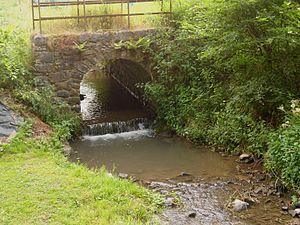
La Haze à Flagothier
La Haze est un ruisseau de Belgique, affluent en rive droite de l'Ourthe faisant partie du bassin versant de la Meuse. Il coule en province de Liège et se jette dans l'Ourthe en amont d'Esneux.